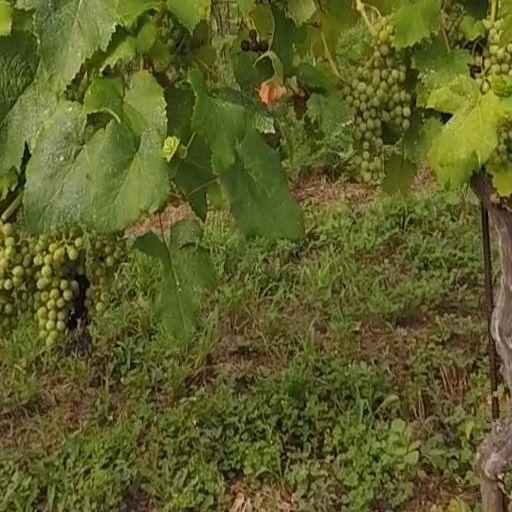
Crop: grape